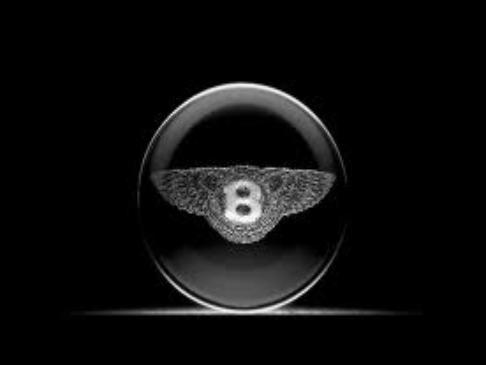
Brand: Bentley
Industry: Transportation